Břetislav's decree

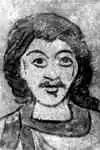
Prince Břetislav I.

Břetislav's Decree (also known as the Hnězden Decree) is a set of legal regulations promulgated in 1039 by the Czech Prince Břetislav I over the grave of St.Vojtěch in Hnězden. It is the oldest Czech legal document (apart from the Old Slavonic code of law Zákon sudnyj ljudem) and an important historical source that provides significant information about early medieval society, which was still only partially Christianised. The basic ideas of this code were already promoted by St. Vojtěch and he was ostracized by Czech society for this, as is eloquently demonstrated not only by the legends of St. Vojtěch. In order to emphasize the validity of the decree by a higher power, Břetislav I alienated the saint's relics in Hnězdno, as well as those of his brother, Archbishop St. Radim, and transported them to Prague with great glory.